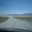
Label: road